Airplane

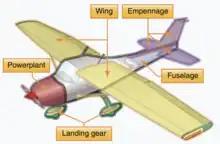
Major components of an airplane.

Regulations have resulted in reduced noise from aircraft engines in response to increased noise pollution from growth in air traffic over urban areas near airports.